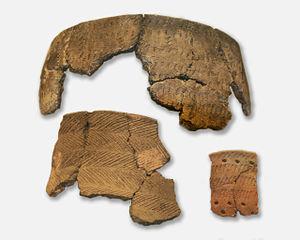
L’histoire de l’Estonie, pays situé sur la rive sud-est de la mer Baltique qui a accédé à l’indépendance en 1918, débute au IXᵉ millénaire av. J.‑C., lorsque les premières populations nomades pénètrent sur son territoire libéré par la dernière glaciation. Selon la théorie la plus répandue, le peuple finno-ougrien, dont descend la majeure partie des Estoniens contemporains, arrive dans la région vers le IVᵉ millénaire av. J.‑C. en introduisant la céramique à peigne commune à plusieurs peuples rattachés à la même famille linguistique.
La culture de la céramique au peigne est une culture archéologique du Nord-Est de l'Europe datée de 4200 av. J.-C. à 2000 av. J.-C. environ. On la nomme ainsi d'après le type le plus commun des décorations de ses céramiques, qui ont l'air d'être des empreintes de peigne.
Le musée de l'histoire estonienne est un musée situé dans le quartier Vanalinn à Tallinn en Estonie.